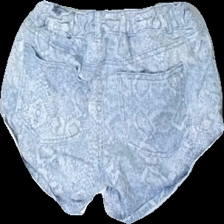
View: back
Type: Shorts
Category: Children
Brand: H&M
Colors: Blue, White
Material: 100% cotton
Cut: Regular
Size: 146
Season: All
Price range: 50-100
Recommended usage: Reuse